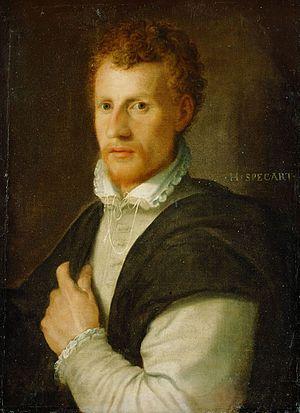
Hans Speckaert, né vers c. 1540 à Bruxelles et mort vers 1577 à Rome, est un peintre flamand de la Renaissance actif en Italie. Il est connu pour ses portraits, ses peintures d'histoire et ses nombreux dessins. L'artiste est l'un des premiers représentants du maniérisme du Nord. Son style de dessin fluide et élégant exerce une influence importante sur les artistes contemporains du Nord.